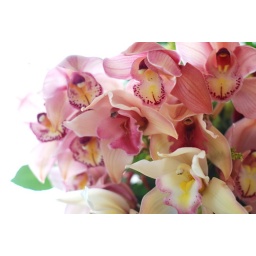
on a hill in a bed on a road in a house